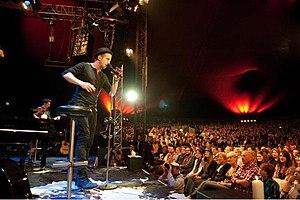
OneRepublic est un groupe de pop rock américain, originaire de Colorado Springs, dans le Colorado. Après quelques années de succès mitigé, ils attirent l'attention du grand public avec la sortie de leurs singles Apologize et Stop and Stare. Apologize était la chanson la plus téléchargée légalement en 2008 aux États-Unis avec des ventes de plus de cinq millions de téléchargements numériques. Le groupe compte plus de cinq millions d'albums vendus à l'extérieur des États-Unis, ce qui représente au total plus de neuf millions de singles d'Apologize et plus de deux millions de Stop and Stare. Un remix d' Apologize est présenté sur l'album Shock Value de Timbaland et sur le premier album du groupe Dreaming Out Loud.